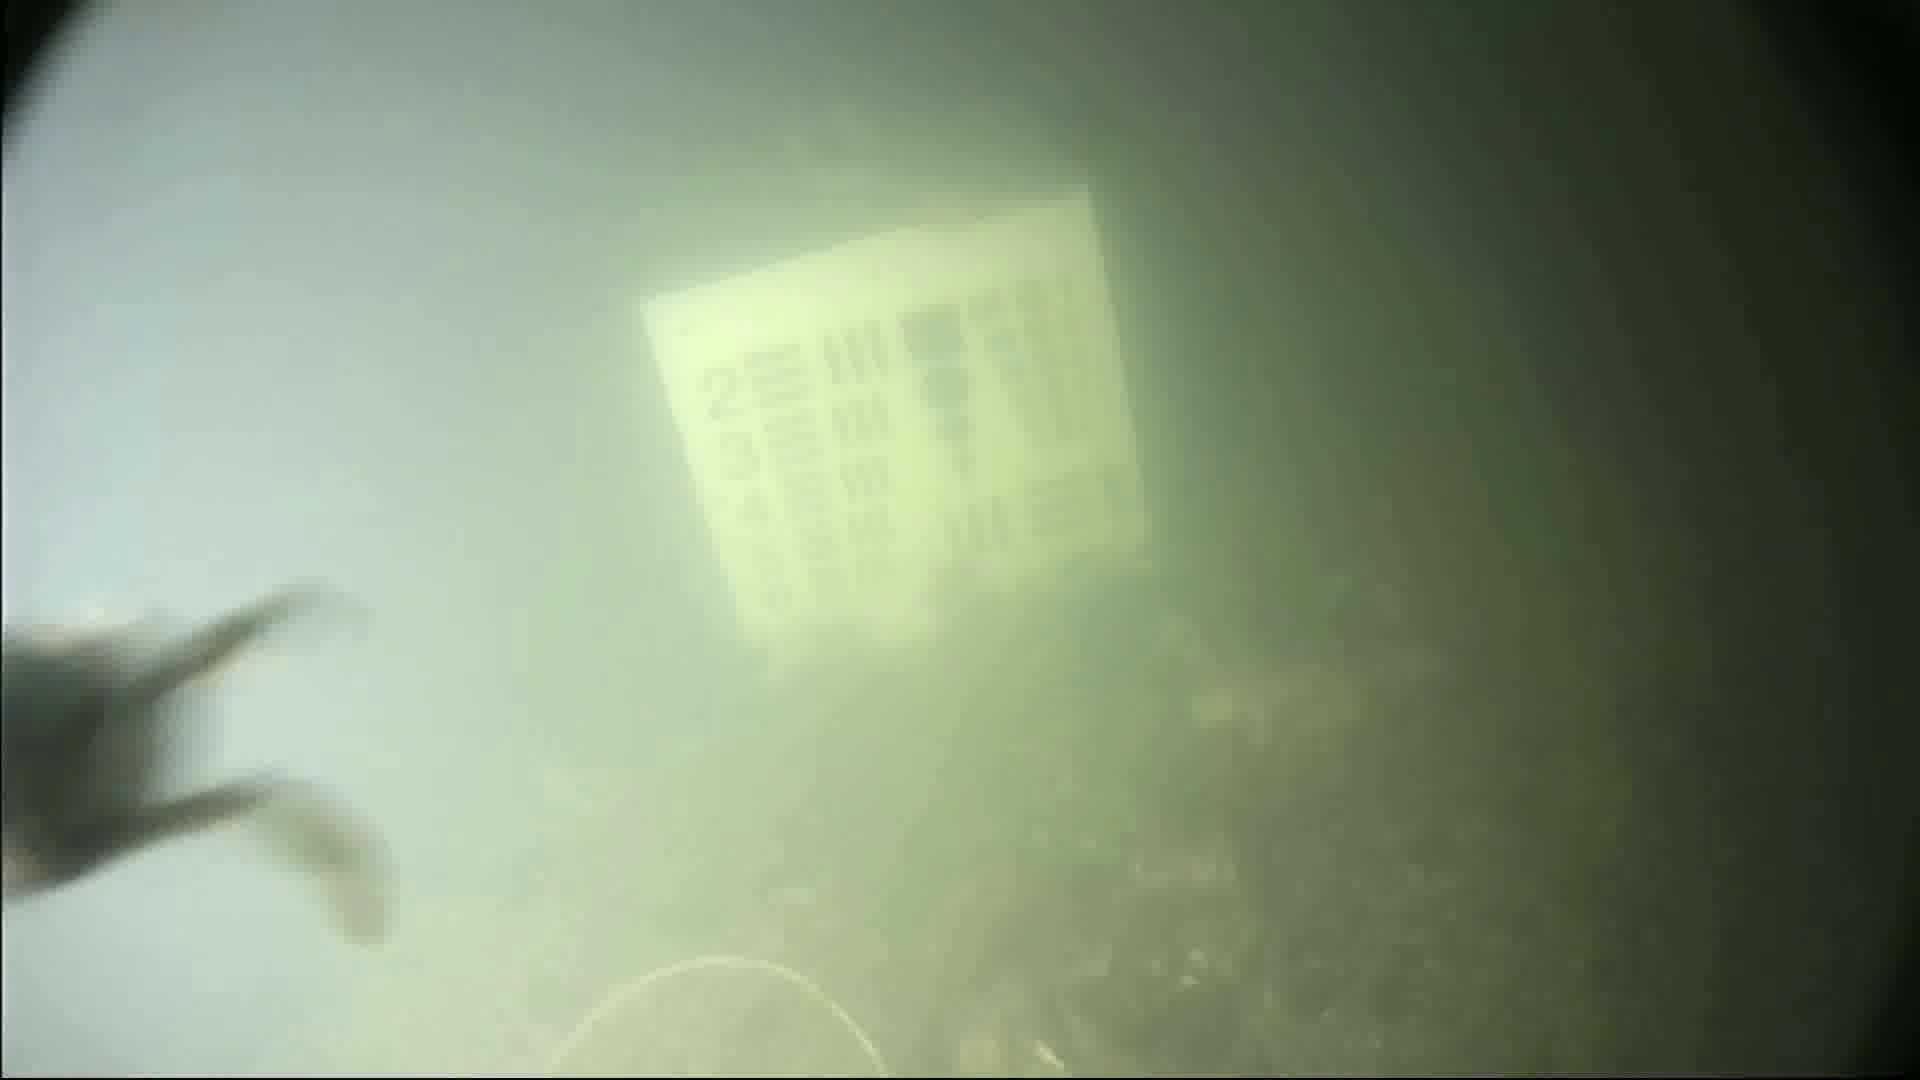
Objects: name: crab